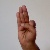
The image shows a hand gesture representing the letter 'F' in Indian Sign Language.